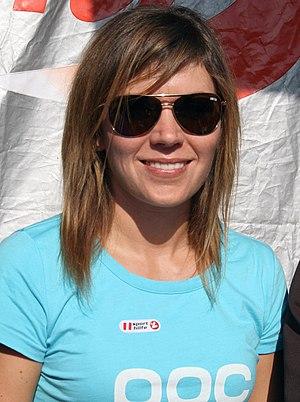
Karin Huttary, née le 23 mai 1977, est une skieuse acrobatique autrichienne s'illustrant en cross. Elle a notamment été championne du monde de cross en 2005 puis vice-championne du monde de cross en 2009, par ailleurs elle compte quatre victoires en Coupe du Monde entre 2003 et 2006.